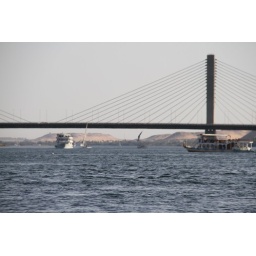
Cruise boat passing under bridge on the Nile